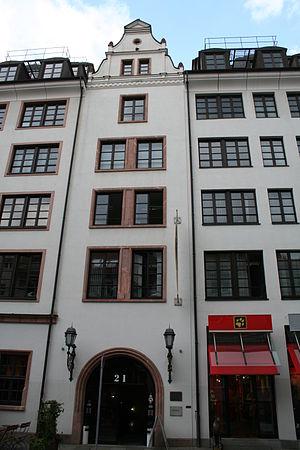
Georg Steindorff est un égyptologue allemand.